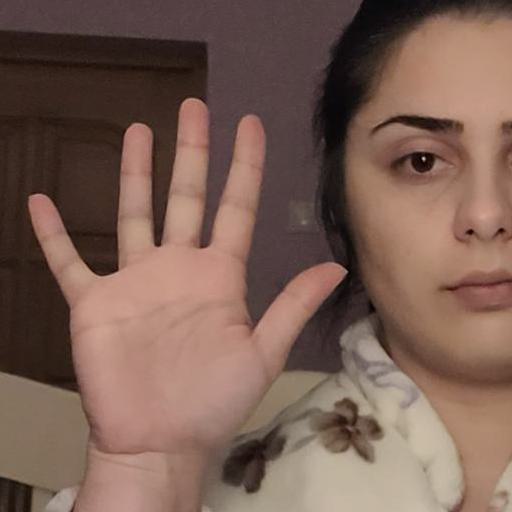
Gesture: palm